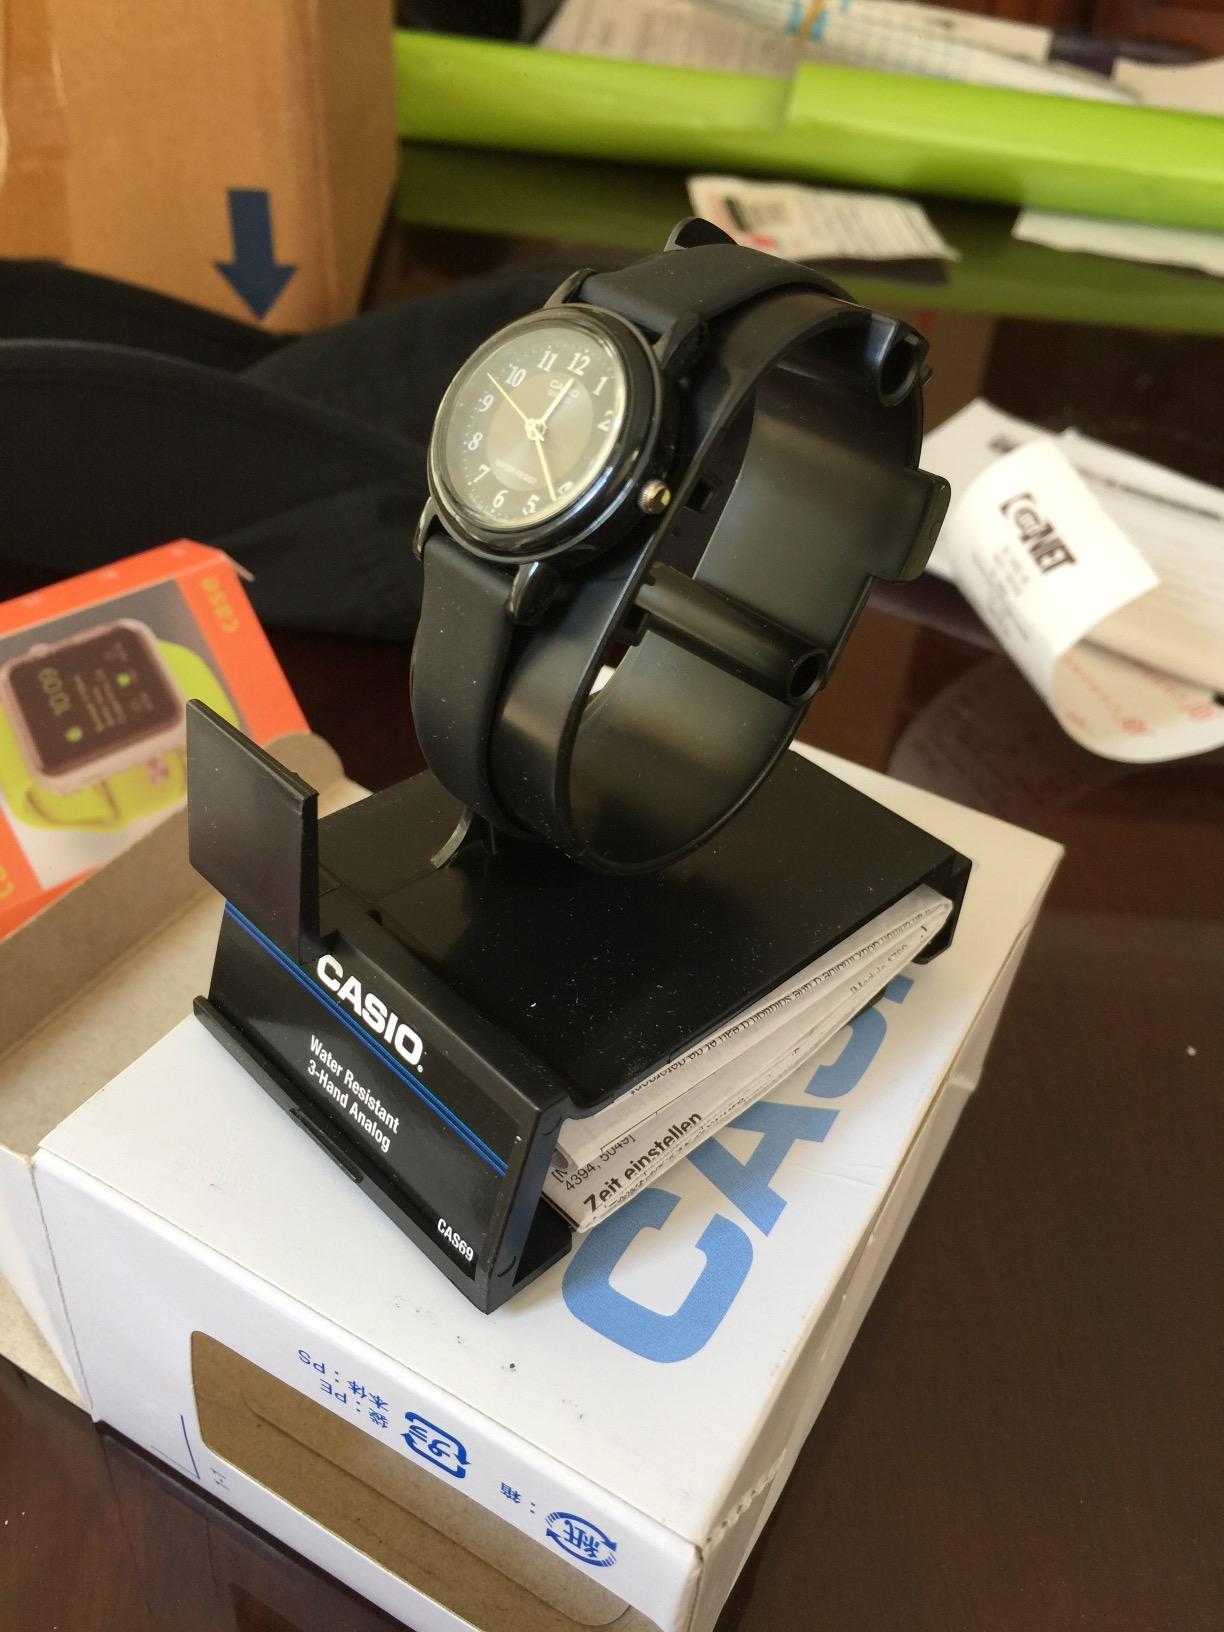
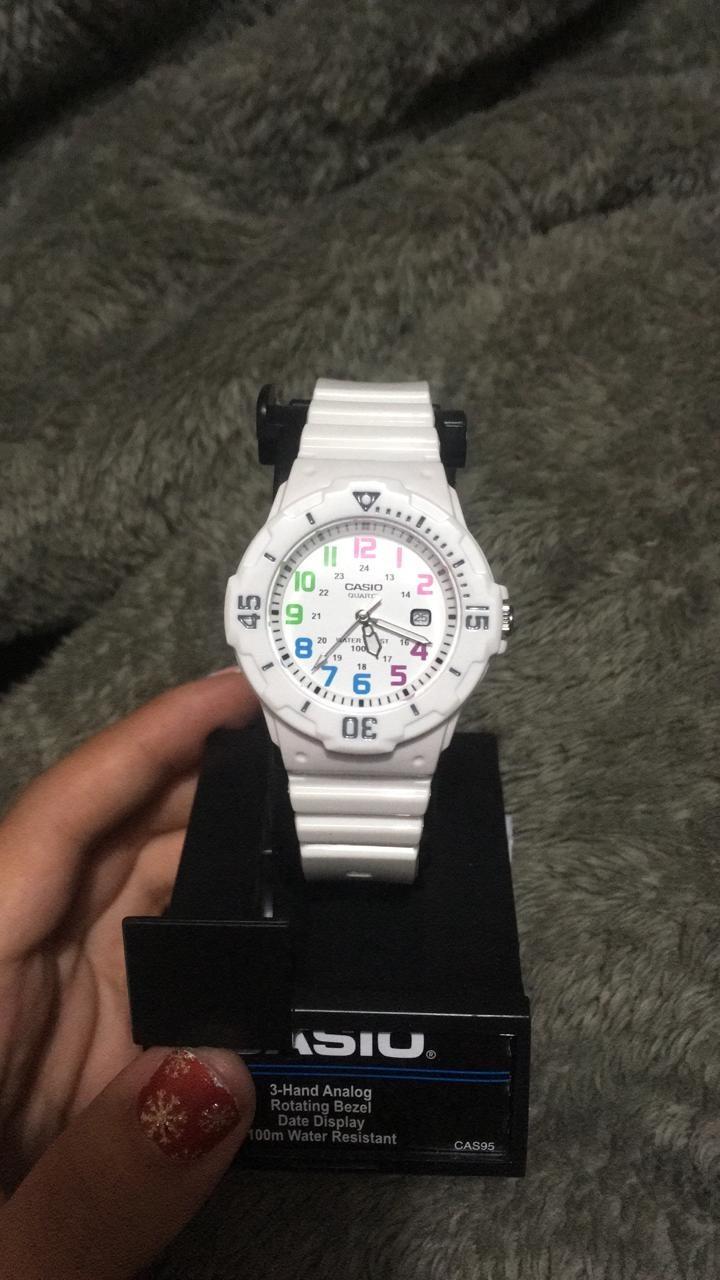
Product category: accessories_watch
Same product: no